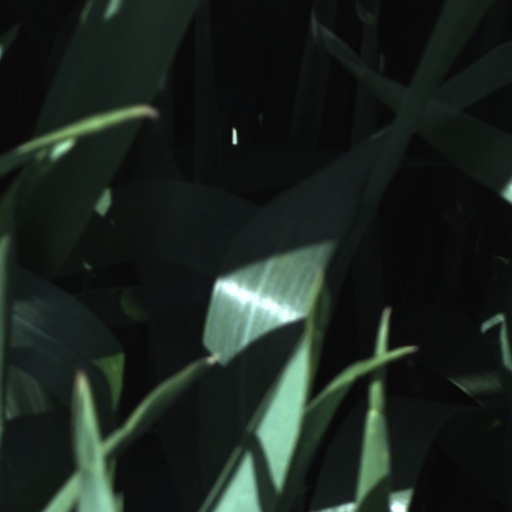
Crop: wheat